The Blacklist (film)

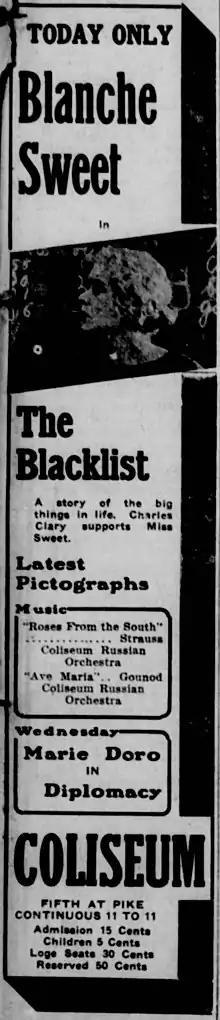
Newspaper advertisement

The Blacklist is a 1916 American silent drama film directed by William C. deMille and written by Marion Fairfax and William C. deMille. The film stars Blanche Sweet, Charles Clary, Ernest Joy, William Elmer, Horace B. Carpenter, and Lucien Littlefield. The film was released on February 20, 1916, by Paramount Pictures.